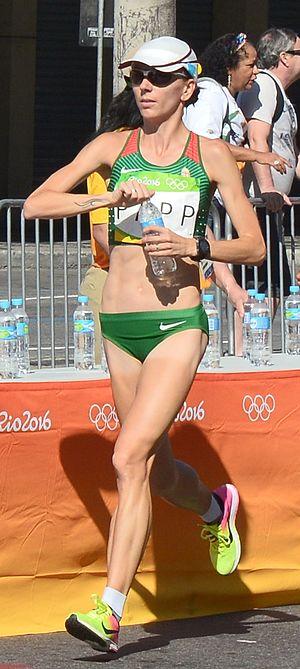
Passage du marathon des jeux olympiques de Rio 2016 dans le centre de Rio